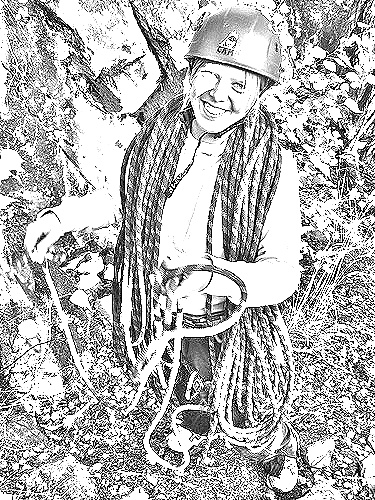
Portrait style: Sketch Portrait